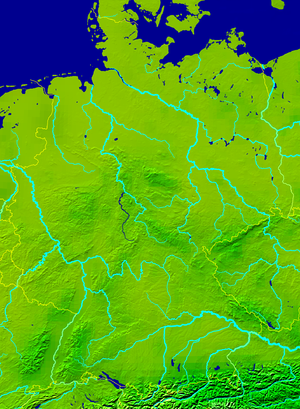
Fulda (flod)
Kortet viser Fulda og dens udløb i Weser. Klik på kortet for en forstørrelse.
Fulda er en flod i den tyske delstat Hessen. Det er en af to kildefloder til Weser. Fulda er 220,7 km lang.